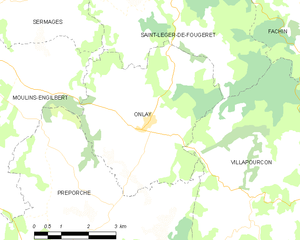
Onlay est une commune française située dans le département de la Nièvre, en région Bourgogne-Franche-Comté.